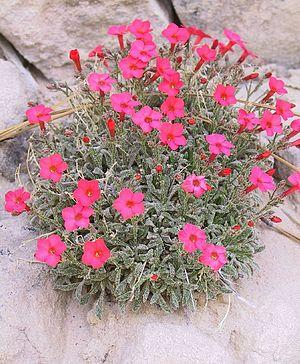
Gilia caespitosa est une espèce de plantes dicotylédones de la famille des Polémoniacées. Le quart des individus restant se trouve dans le Parc national de Capitol Reef.